John F. Douthitt

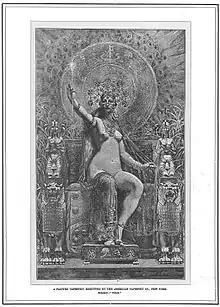
A reproduction of "Circe" (1890), a design for the American Tapestry Company

John Franklin Douthitt (active 1880–1908) was an American artist, decorator, art dealer and publisher, founder of the John F. Douthitt Company, the American School of Art and Tapestry Company, and the Douthitt Gallery, all in New York City.